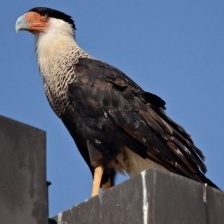
Species: CRESTED CARACARA
Scientific name: CARACARA CHERIWAY